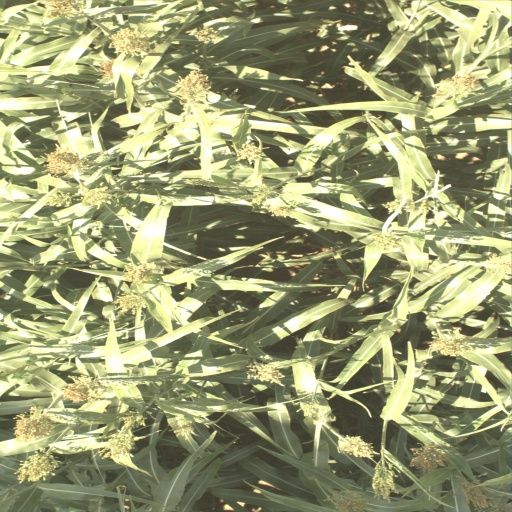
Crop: sorghum